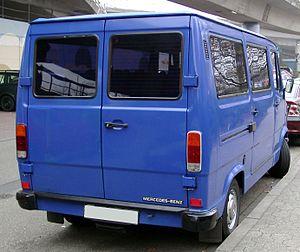
Le Mercedes-Benz TN/T1 est un véhicule utilitaire produit par le constructeur allemand de 1977 à 1995. Il a été proposé en plusieurs versions : fourgon, châssis cabine ou minibus. Un modèle à double cabine a aussi été fabriqué.